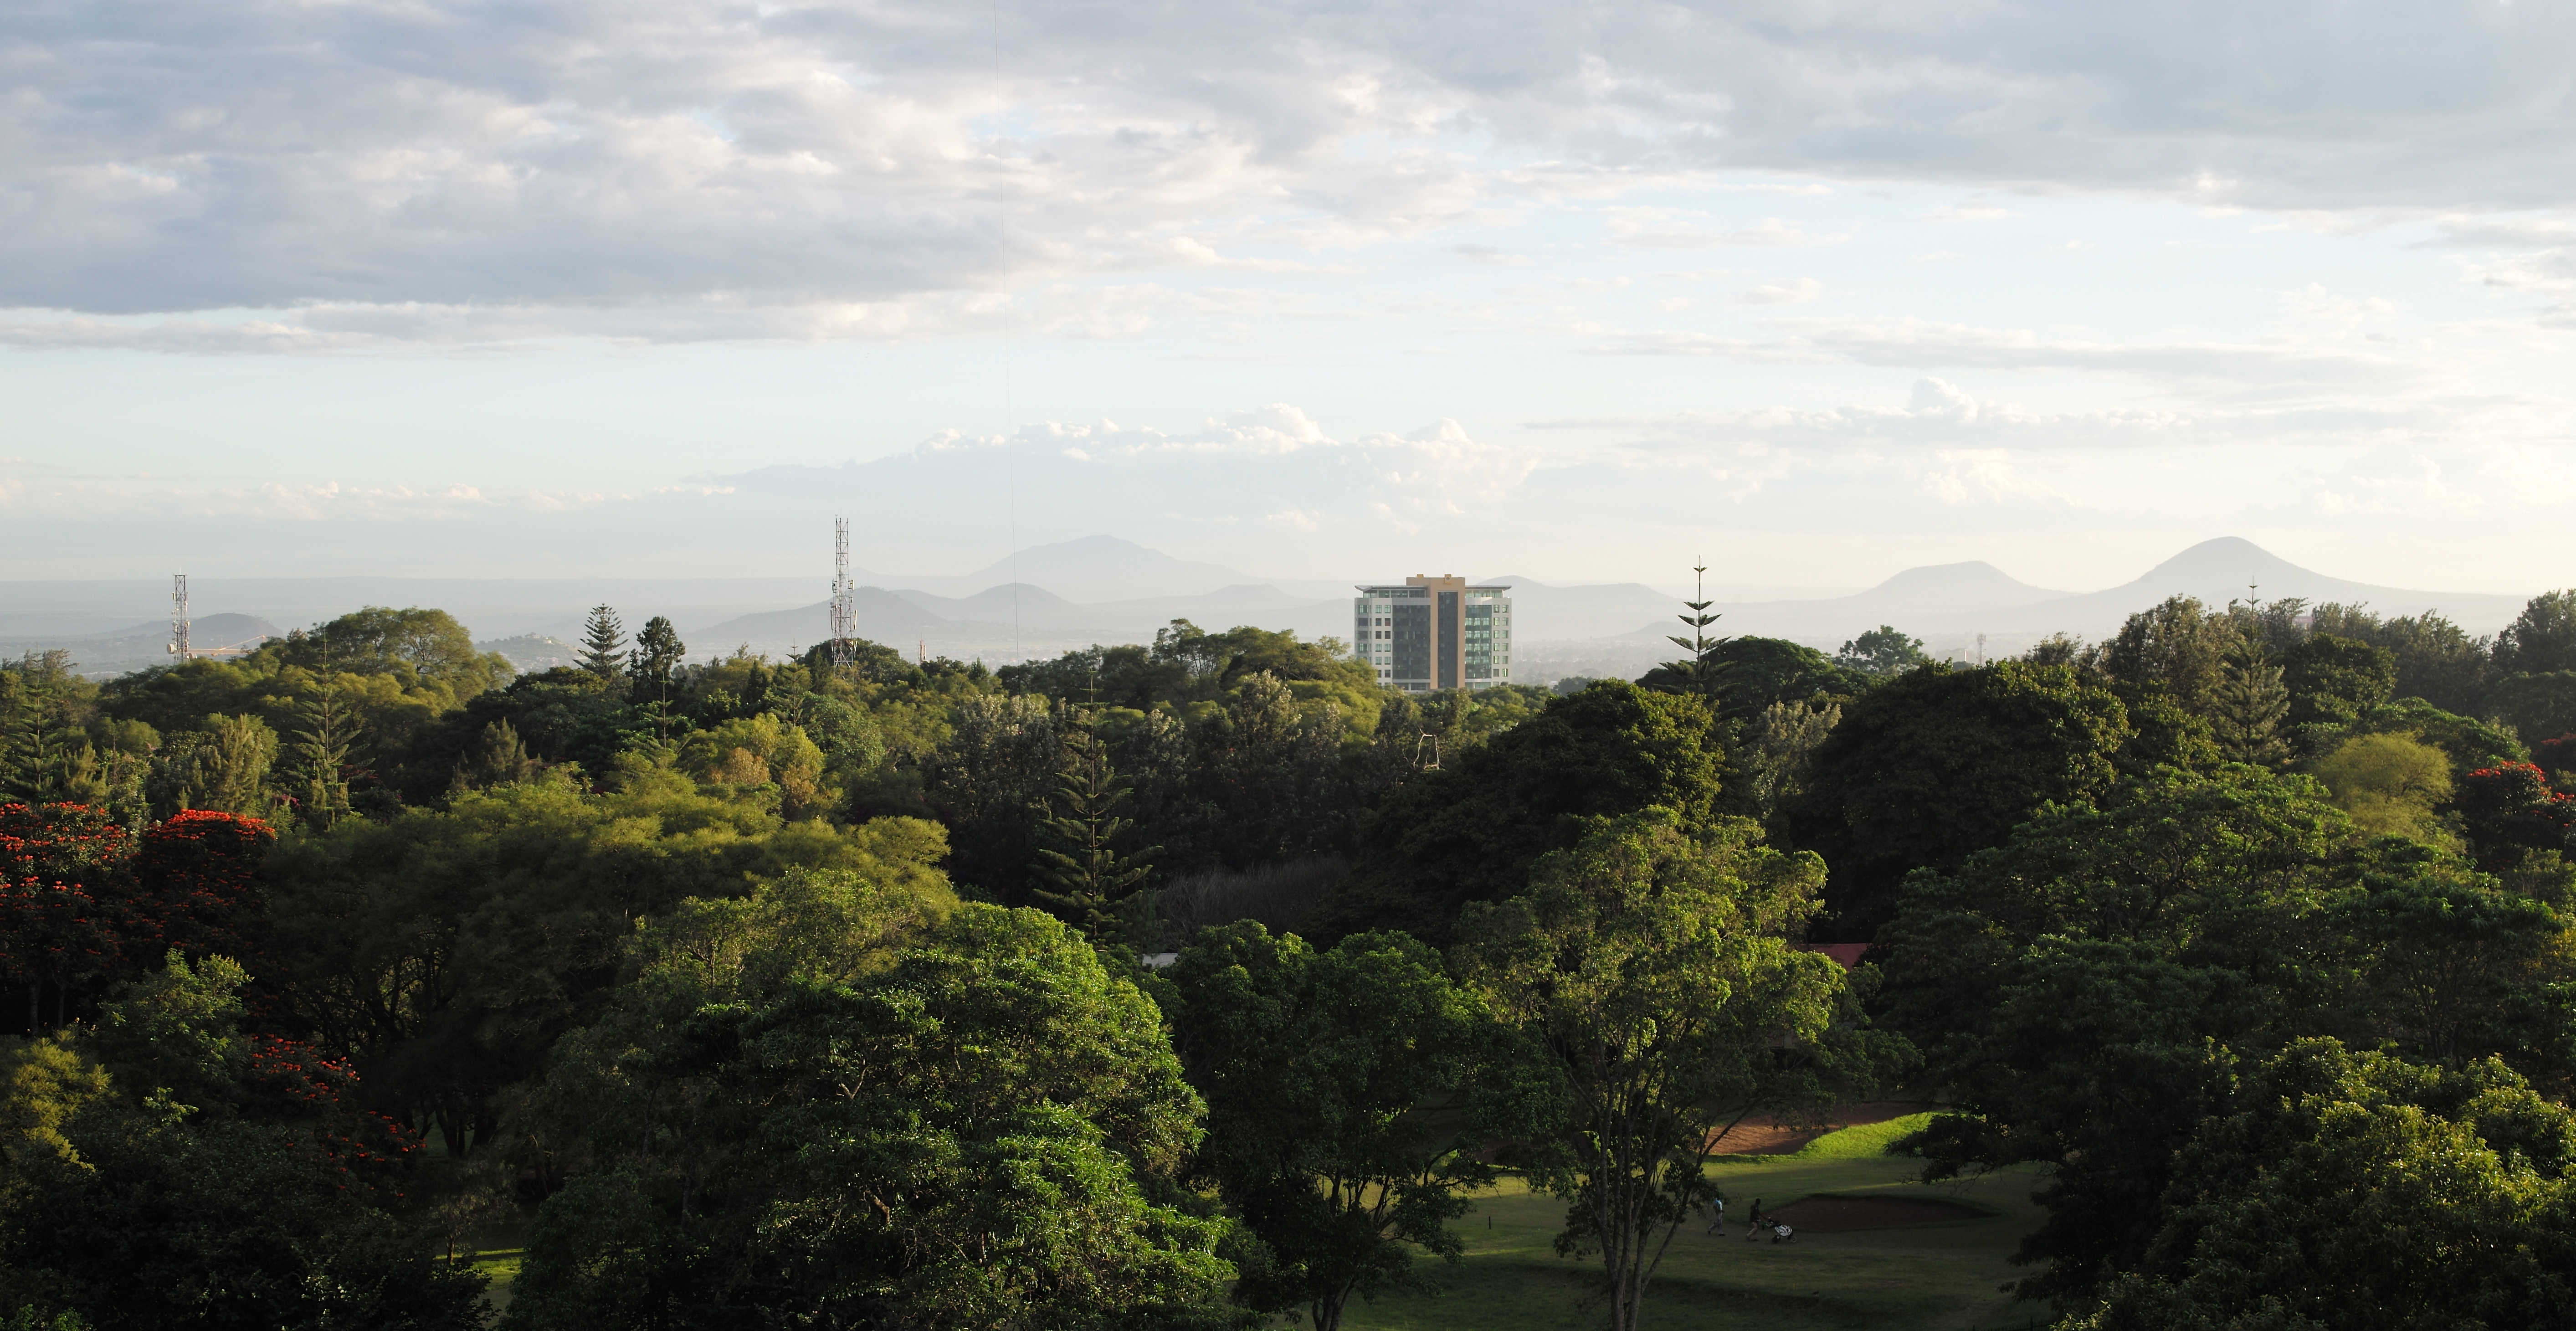
landscape, tree, forest, horizon, cloud, sky, skyline, sunlight, hill, travel, jungle, africa, hills, m, f14, hotel, mount, 50, tanzania, leica, 240, summilux, typ, arusha, meru, treetops, rural area